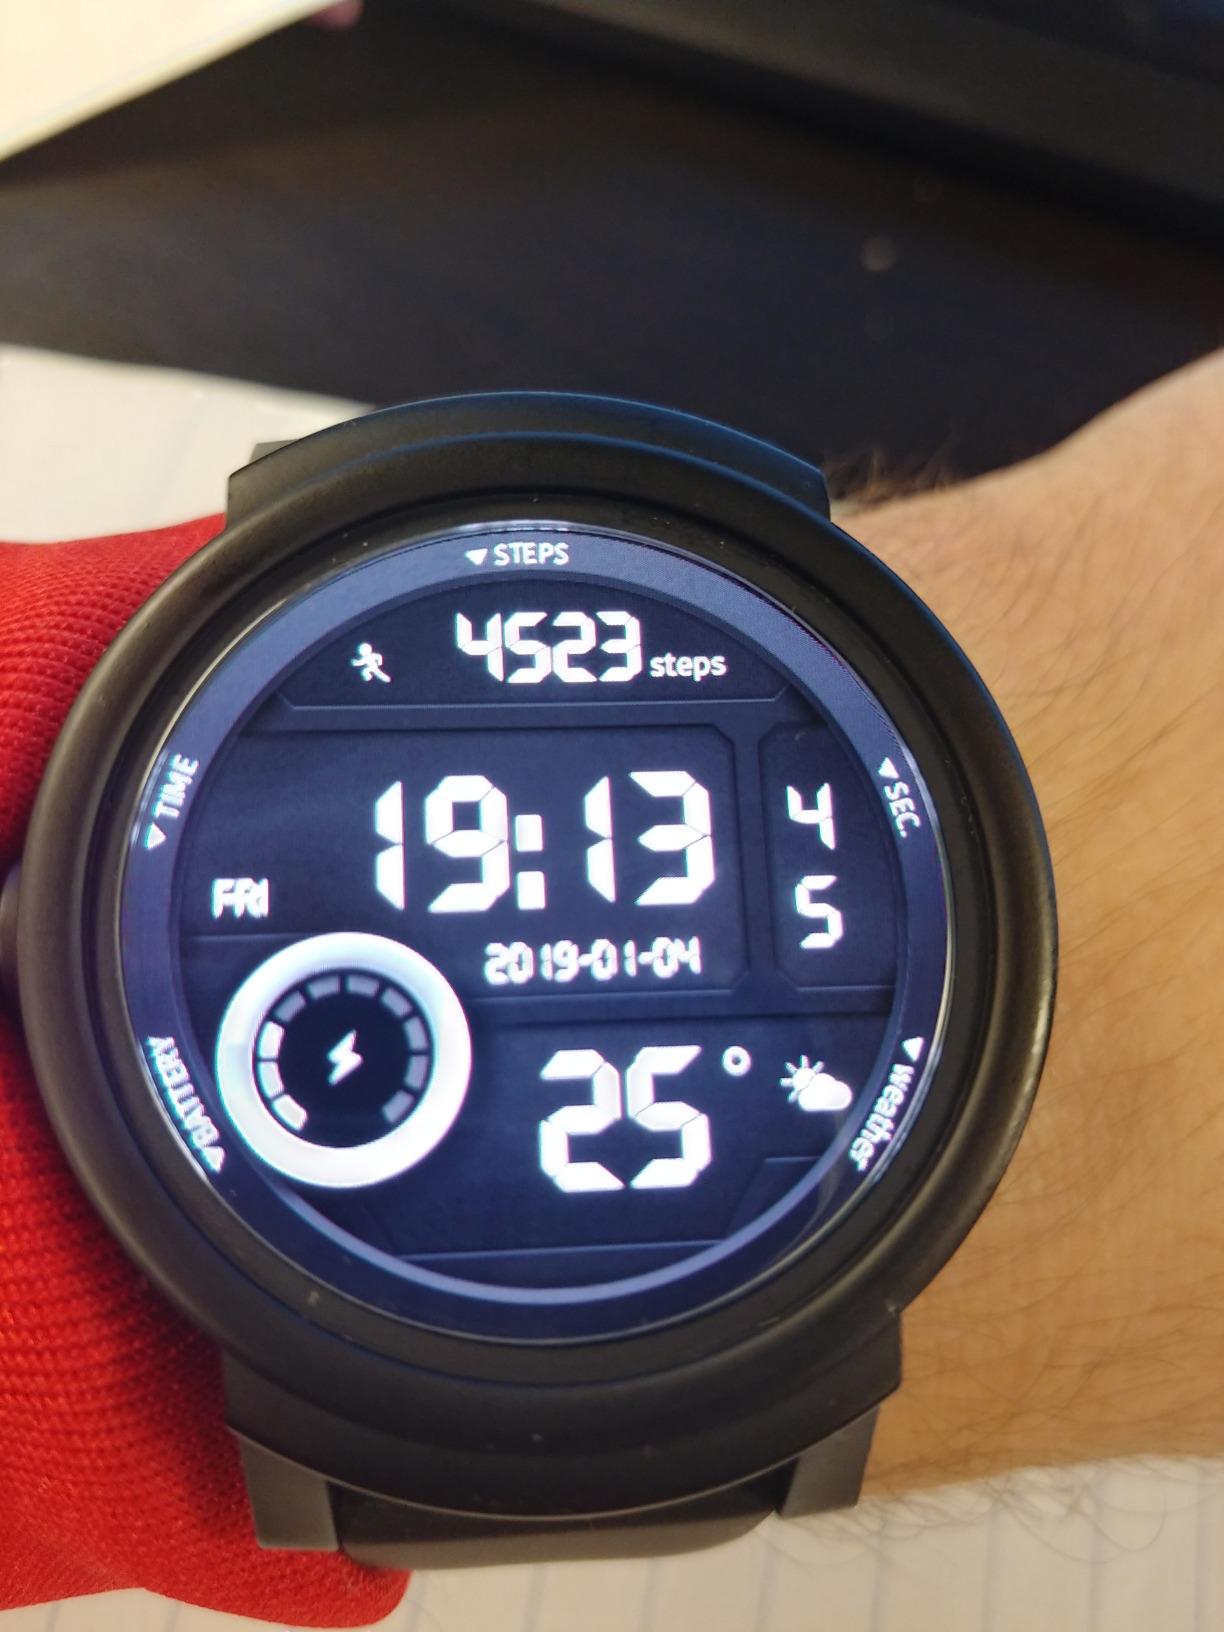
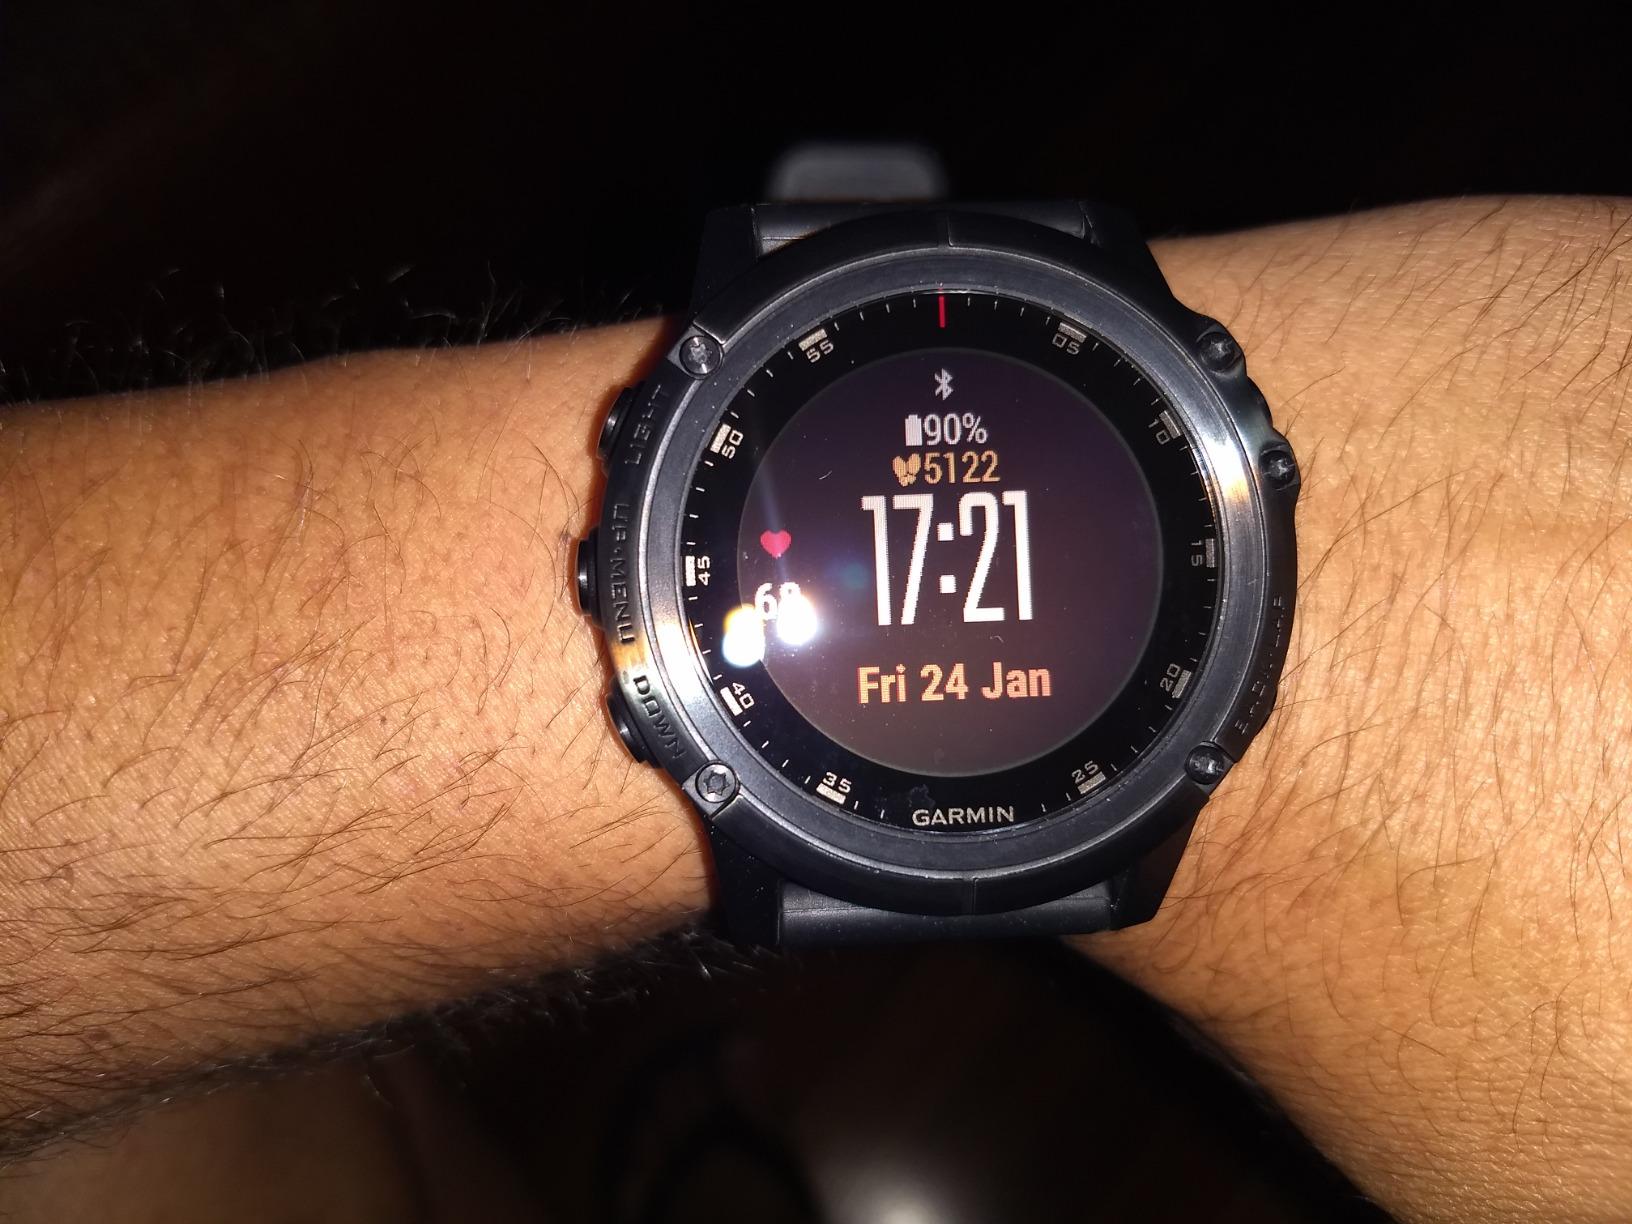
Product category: smartwatch
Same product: no